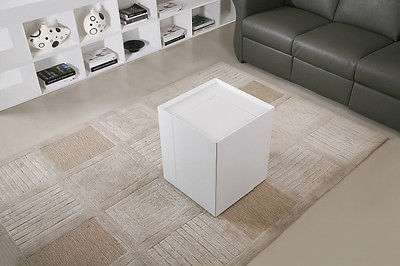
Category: table